Henryk Budziński

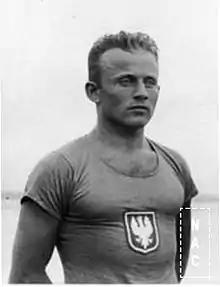
Budziński in 1930

Henryk Budziński (29 November 1904 – 18 March 1983) was a Polish rower who competed in the 1932 Summer Olympics.